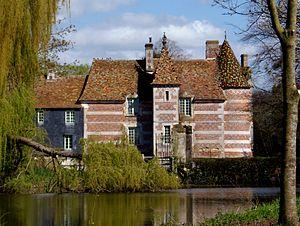
Victot-Pontfol (Normandie, France). Le château de Victot.
Victot-Pontfol est une commune française, située dans le département du Calvados en région Normandie, peuplée de 107 habitants.
Le château de Victot est un édifice situé à Victot-Pontfol, en France.
Cette liste regroupe une partie des monuments historiques du Calvados.